Moussa Doumbia (footballer, born 1994)

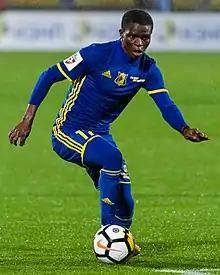
Doumbia with FC Rostov in 2017

Moussa Doumbia (born 15 August 1994) is a professional footballer who plays as an attacking midfielder and left winger for French side Sochaux. Born in Ivory Coast, he plays for the Mali national team.